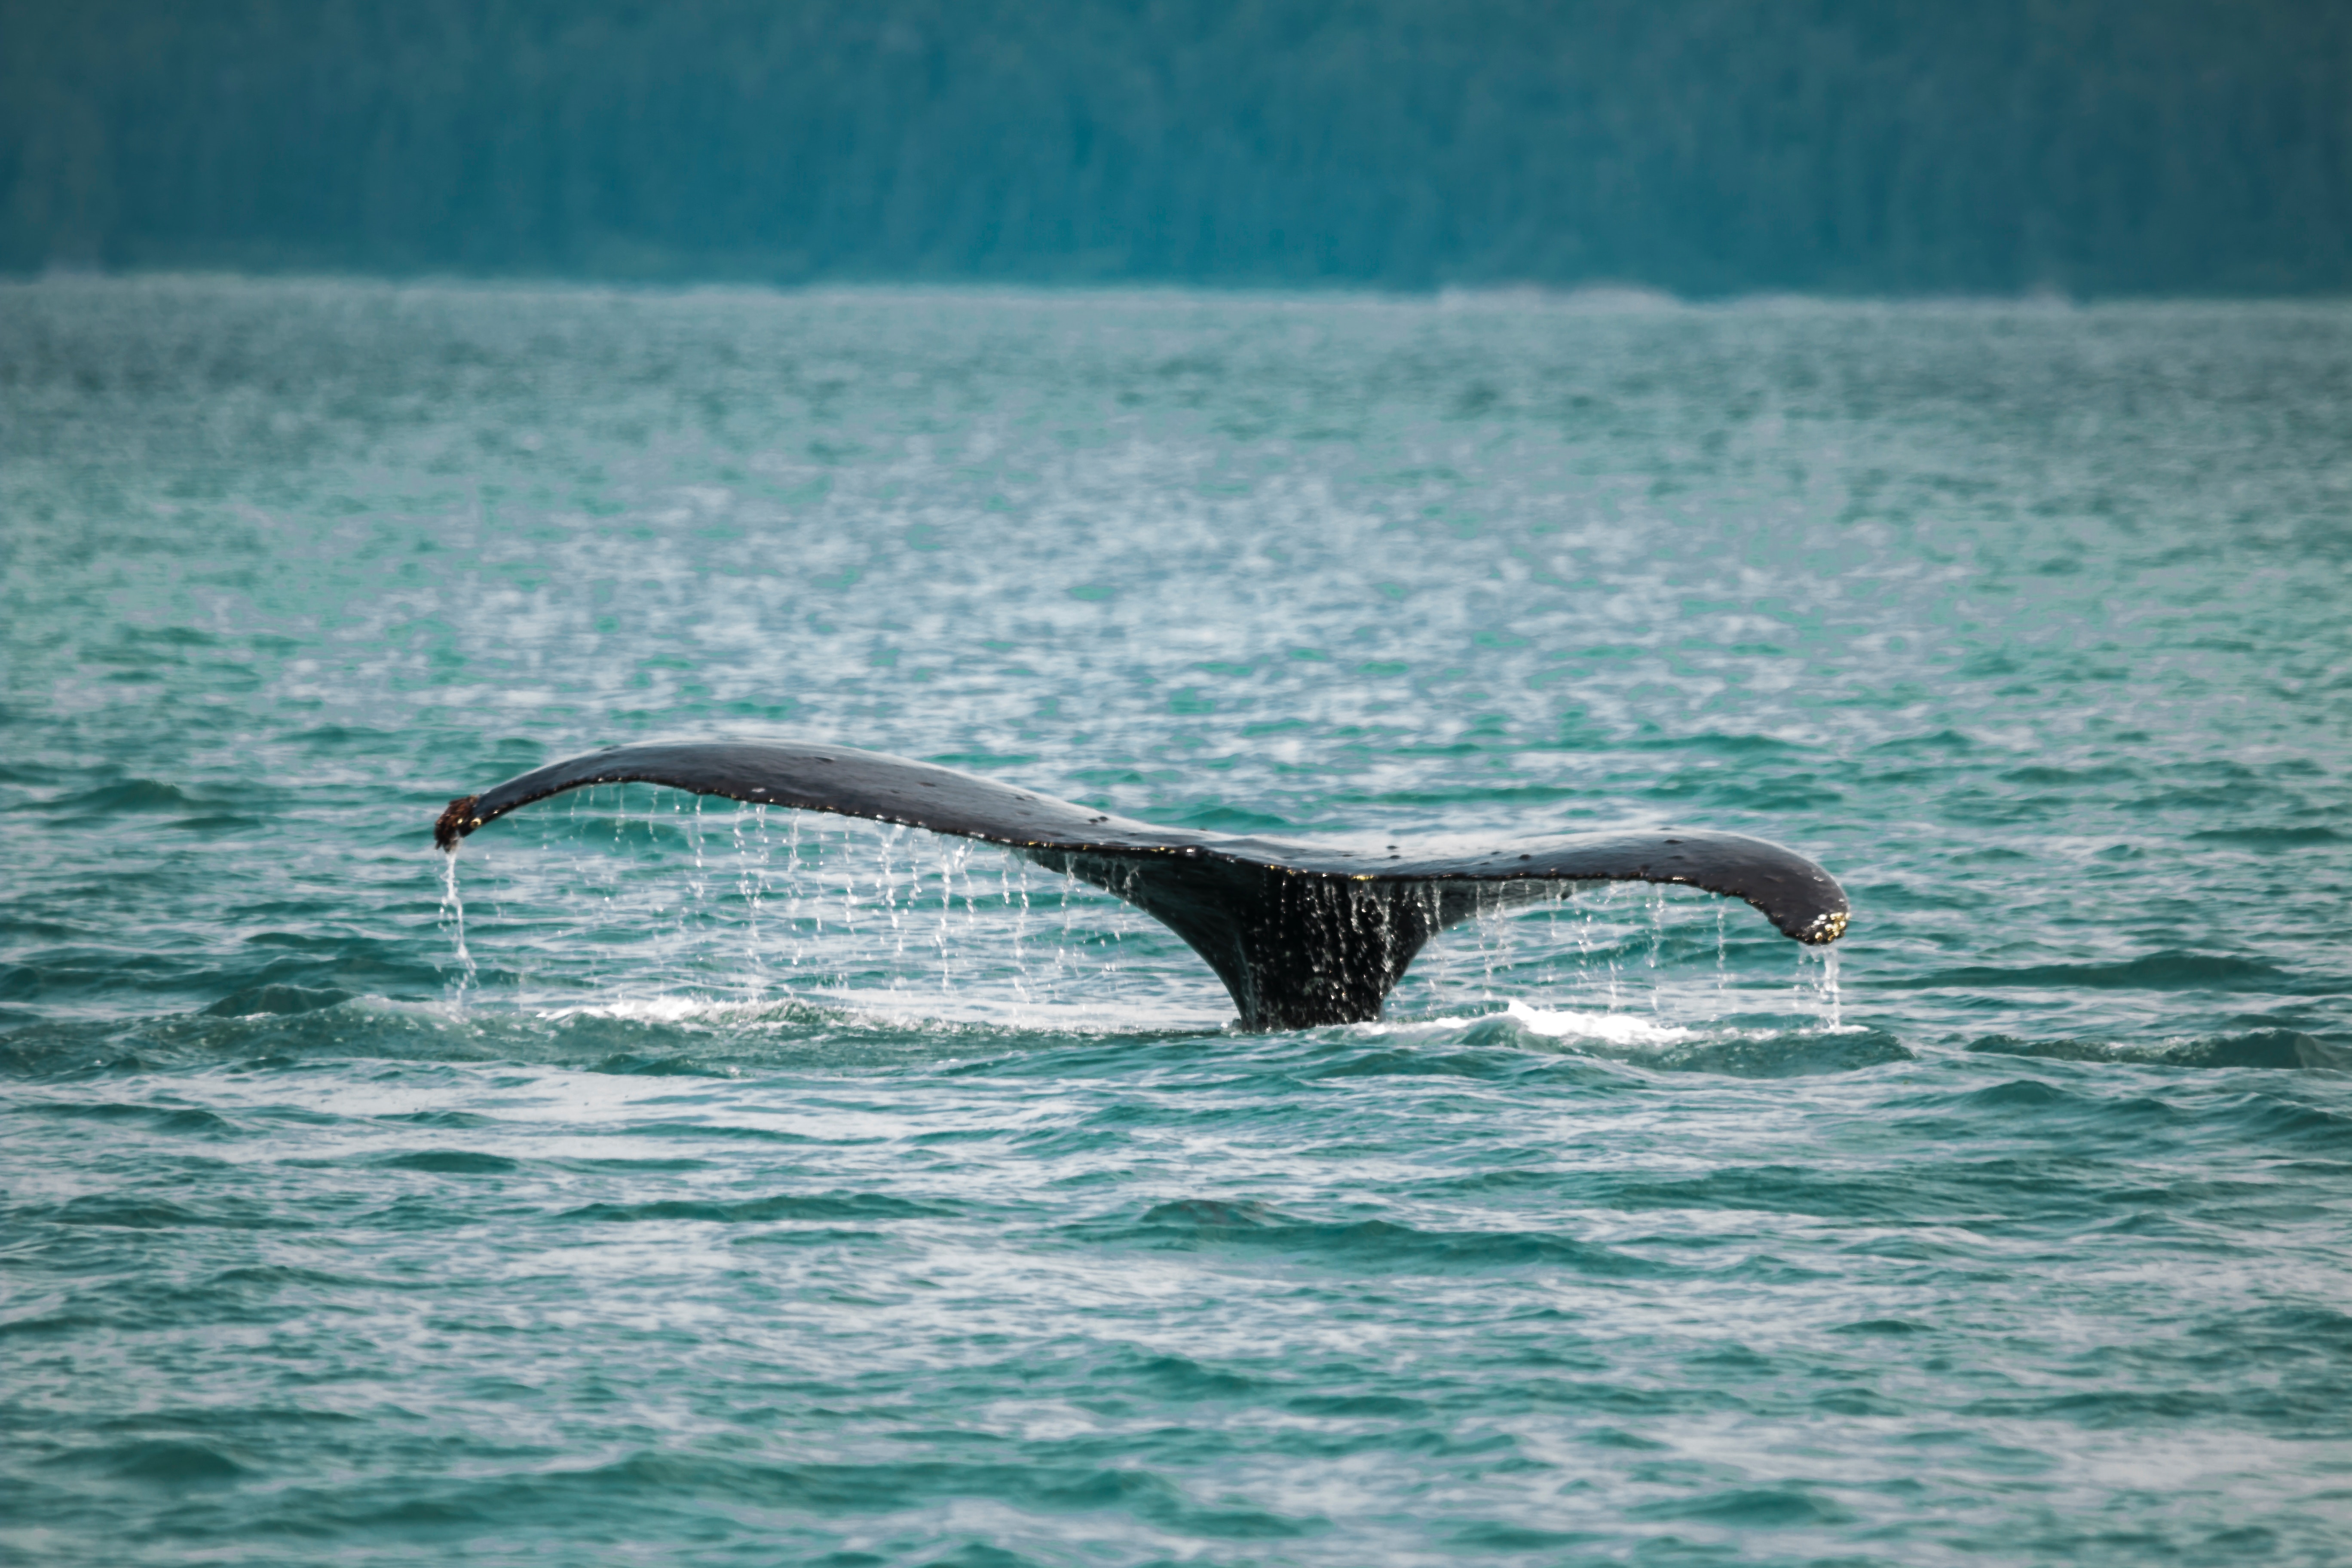
sea, water, ocean, wave, wildlife, mammal, humpback whale, whale, marine mammal, whales dolphins and porpoises